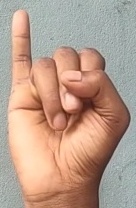
ASL sign: I